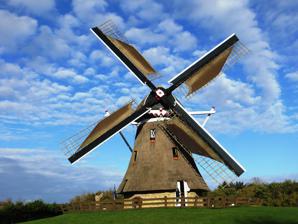
Building: De Phenix, Nes
Country: Unknown
Year built: 1880
De Phenix, Nes De Phenix, October 2013 Origin Mill name De Phenix Mill location Jan Jacobstraat 7, 9163 HG Nes Coordinates 53°26′50″N 5°46′27″E / 53.44722°N 5.77417°E / 53.44722; 5.77417 Operator(s) Gemeente Ameland Year built 1880 Information Purpose Corn mill Type Smock mill Storeys Three storey smock Base storeys Low brick base Smock sides Eight sides No. of sails Four sails Type of sails Common sails Windshaft Cast iron Winding Tailpole and winch No. of pairs of millstones One pair of millstones Size of millstones 1.40 metres (4 ft 7 in) diameter, De Phenix (English: The Phoenix ) is a smock mill in Nes, Ameland , Friesland , Netherlands which was built in 1880 and is in working order. The mill is listed as a Rijksmonument . History The first mill on the site was a post mill that was wrecked by a storm on 31 December 1833. It was replaced by a smock mill, De Hoop (English: The Hope ) in 1834. On 20 June 1880, De Hoop was struck by lightning and destroyed by fire. De Phenix was built to replace it . It was erected in 1880 by the millwright Van der Meer of Harlingen . Th mill was restored in 1952 and again in 1982 by millwright Westra of Franeker . It is the only Grondzeiler surviving in Friesland that is a corn mill. De Phenix is listed as a Rijksmonument , number 7611. Description For an explanation of the various items of machinery, see Mill machinery . De Phenix is what the Dutch describe as a "Grondzeiler". There is no stage, the sails reaching almost to ground level. It is a smock mill on a low brick base. The smock and cap are thatched . The mill is winded by tailpole and winch. The sails are Common sails . They have a span of 17.90 metres (58 ft 9 in). The sails are carried on a cast-iron windshaft which was made by Penn & Bauduin in 1900. The windshaft also carries the brake wheel , which has 56 cogs. This drives the wallower (33 cogs) at  the top of the upright shaft . At the bottom of the upright shaft , the great spur wheel , which has 63 cogs. The great spur wheel drives one pair of millstones via a lantern pinion stone nut which has 19 staves. The millstones are 1.40 metres (4 ft 7 in) diameter. Millers J P Boelens (1836- ) References for above:- References Wikimedia Commons has media related to De Phenix, Nes . Dutch Rijksmonument 7611